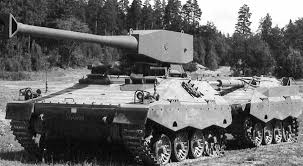
Label: T-14